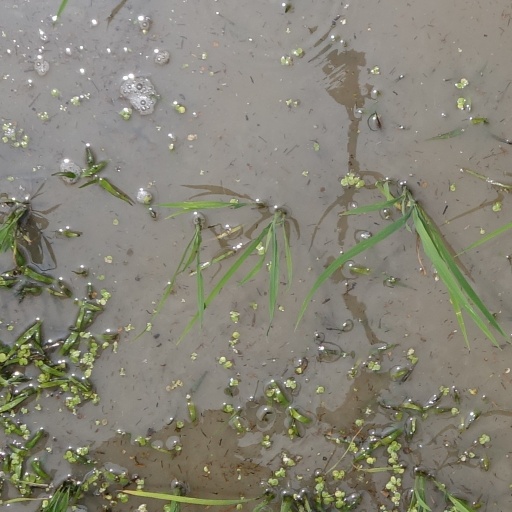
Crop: rice